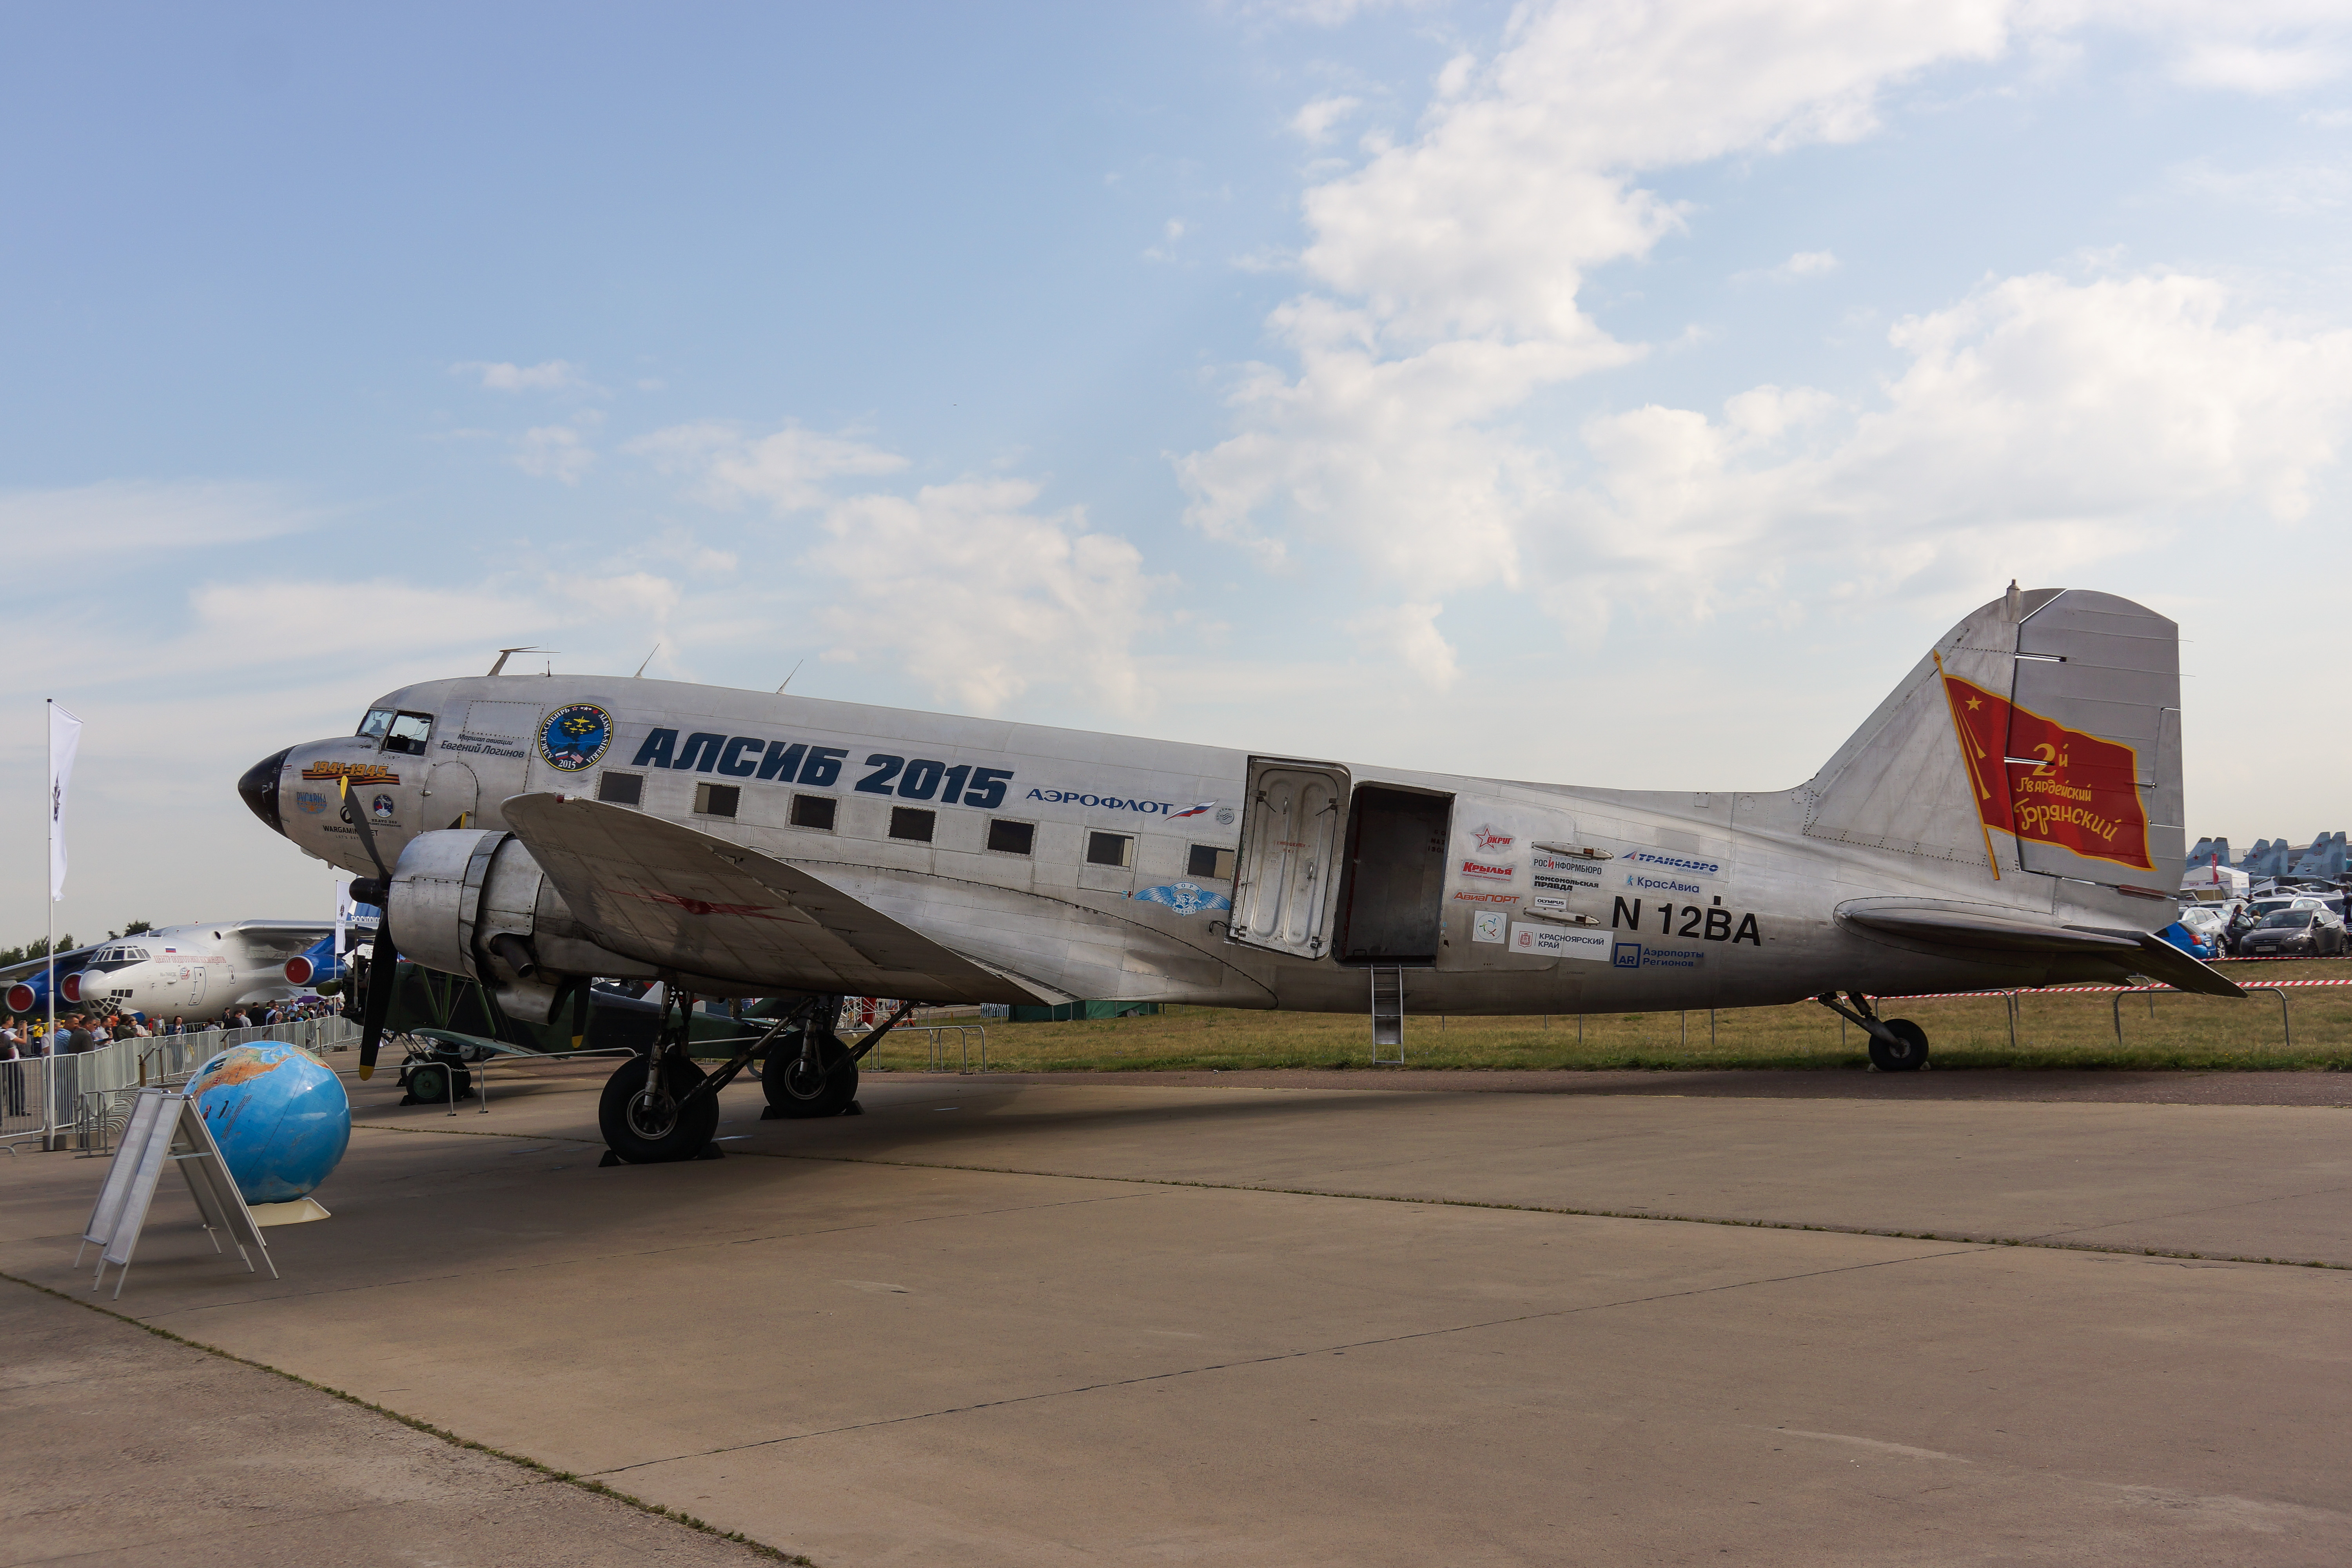
air show, statics, airplane, helicopter, aerodrome technology, aviation, military aviation, civil aviation, fighter, vehicle, sky, exhibition, maks, mode of transport, aircraft, transport, infrastructure, air travel, aerospace engineering, airliner, automotive tire, service, logo, airline, aerospace manufacturer, windshield, propeller driven aircraft, flap, airport, concrete, aircraft engine, meteorological phenomenon, douglas dc 3, wing, runway, airport apron, douglas aircraft company, public transport